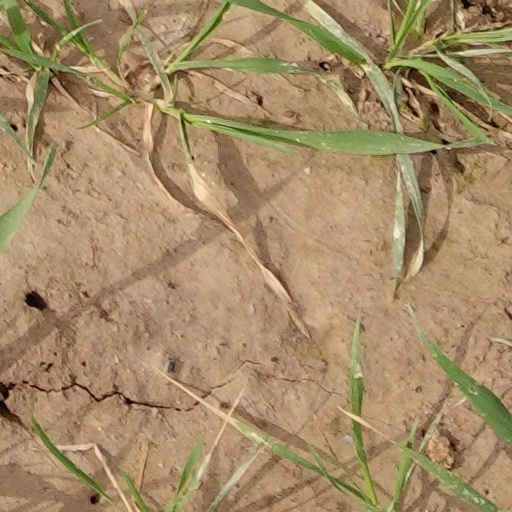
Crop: wheat